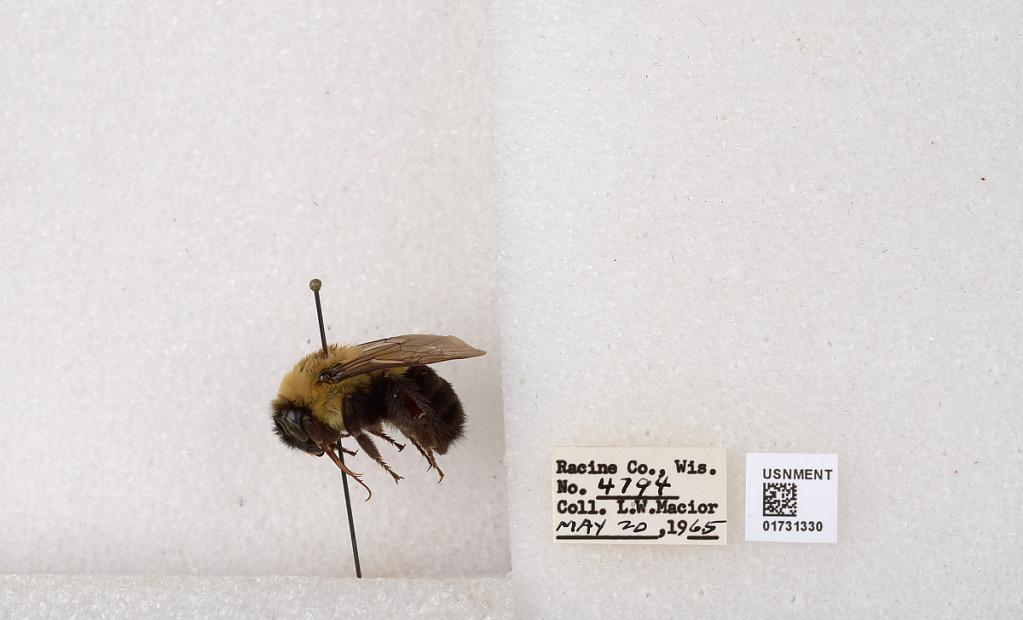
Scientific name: Bombus impatiens Cresson
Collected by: L. Macior
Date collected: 1965-5-20
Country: United States
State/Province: Wisconsin
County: Racine
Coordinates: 42.7299, -87.8123